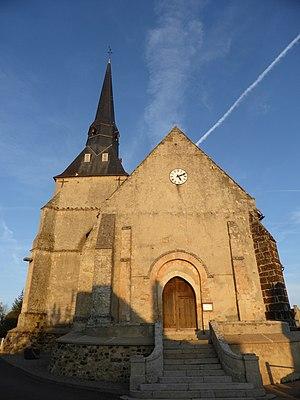
Église Saint-Martin de Suré, dans l'Orne.
Suré est une commune française, située dans le département de l'Orne en région Normandie, peuplée de 280 habitants.